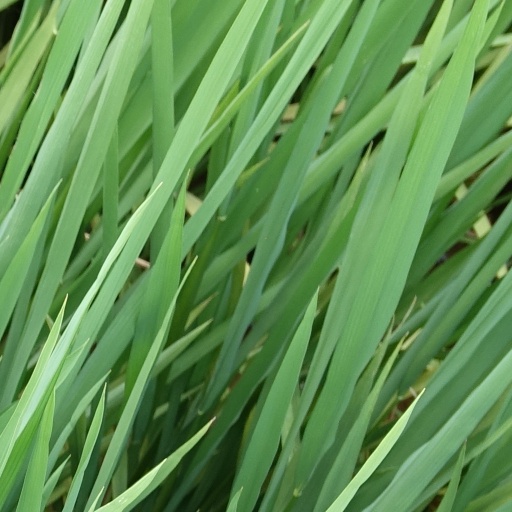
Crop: rice